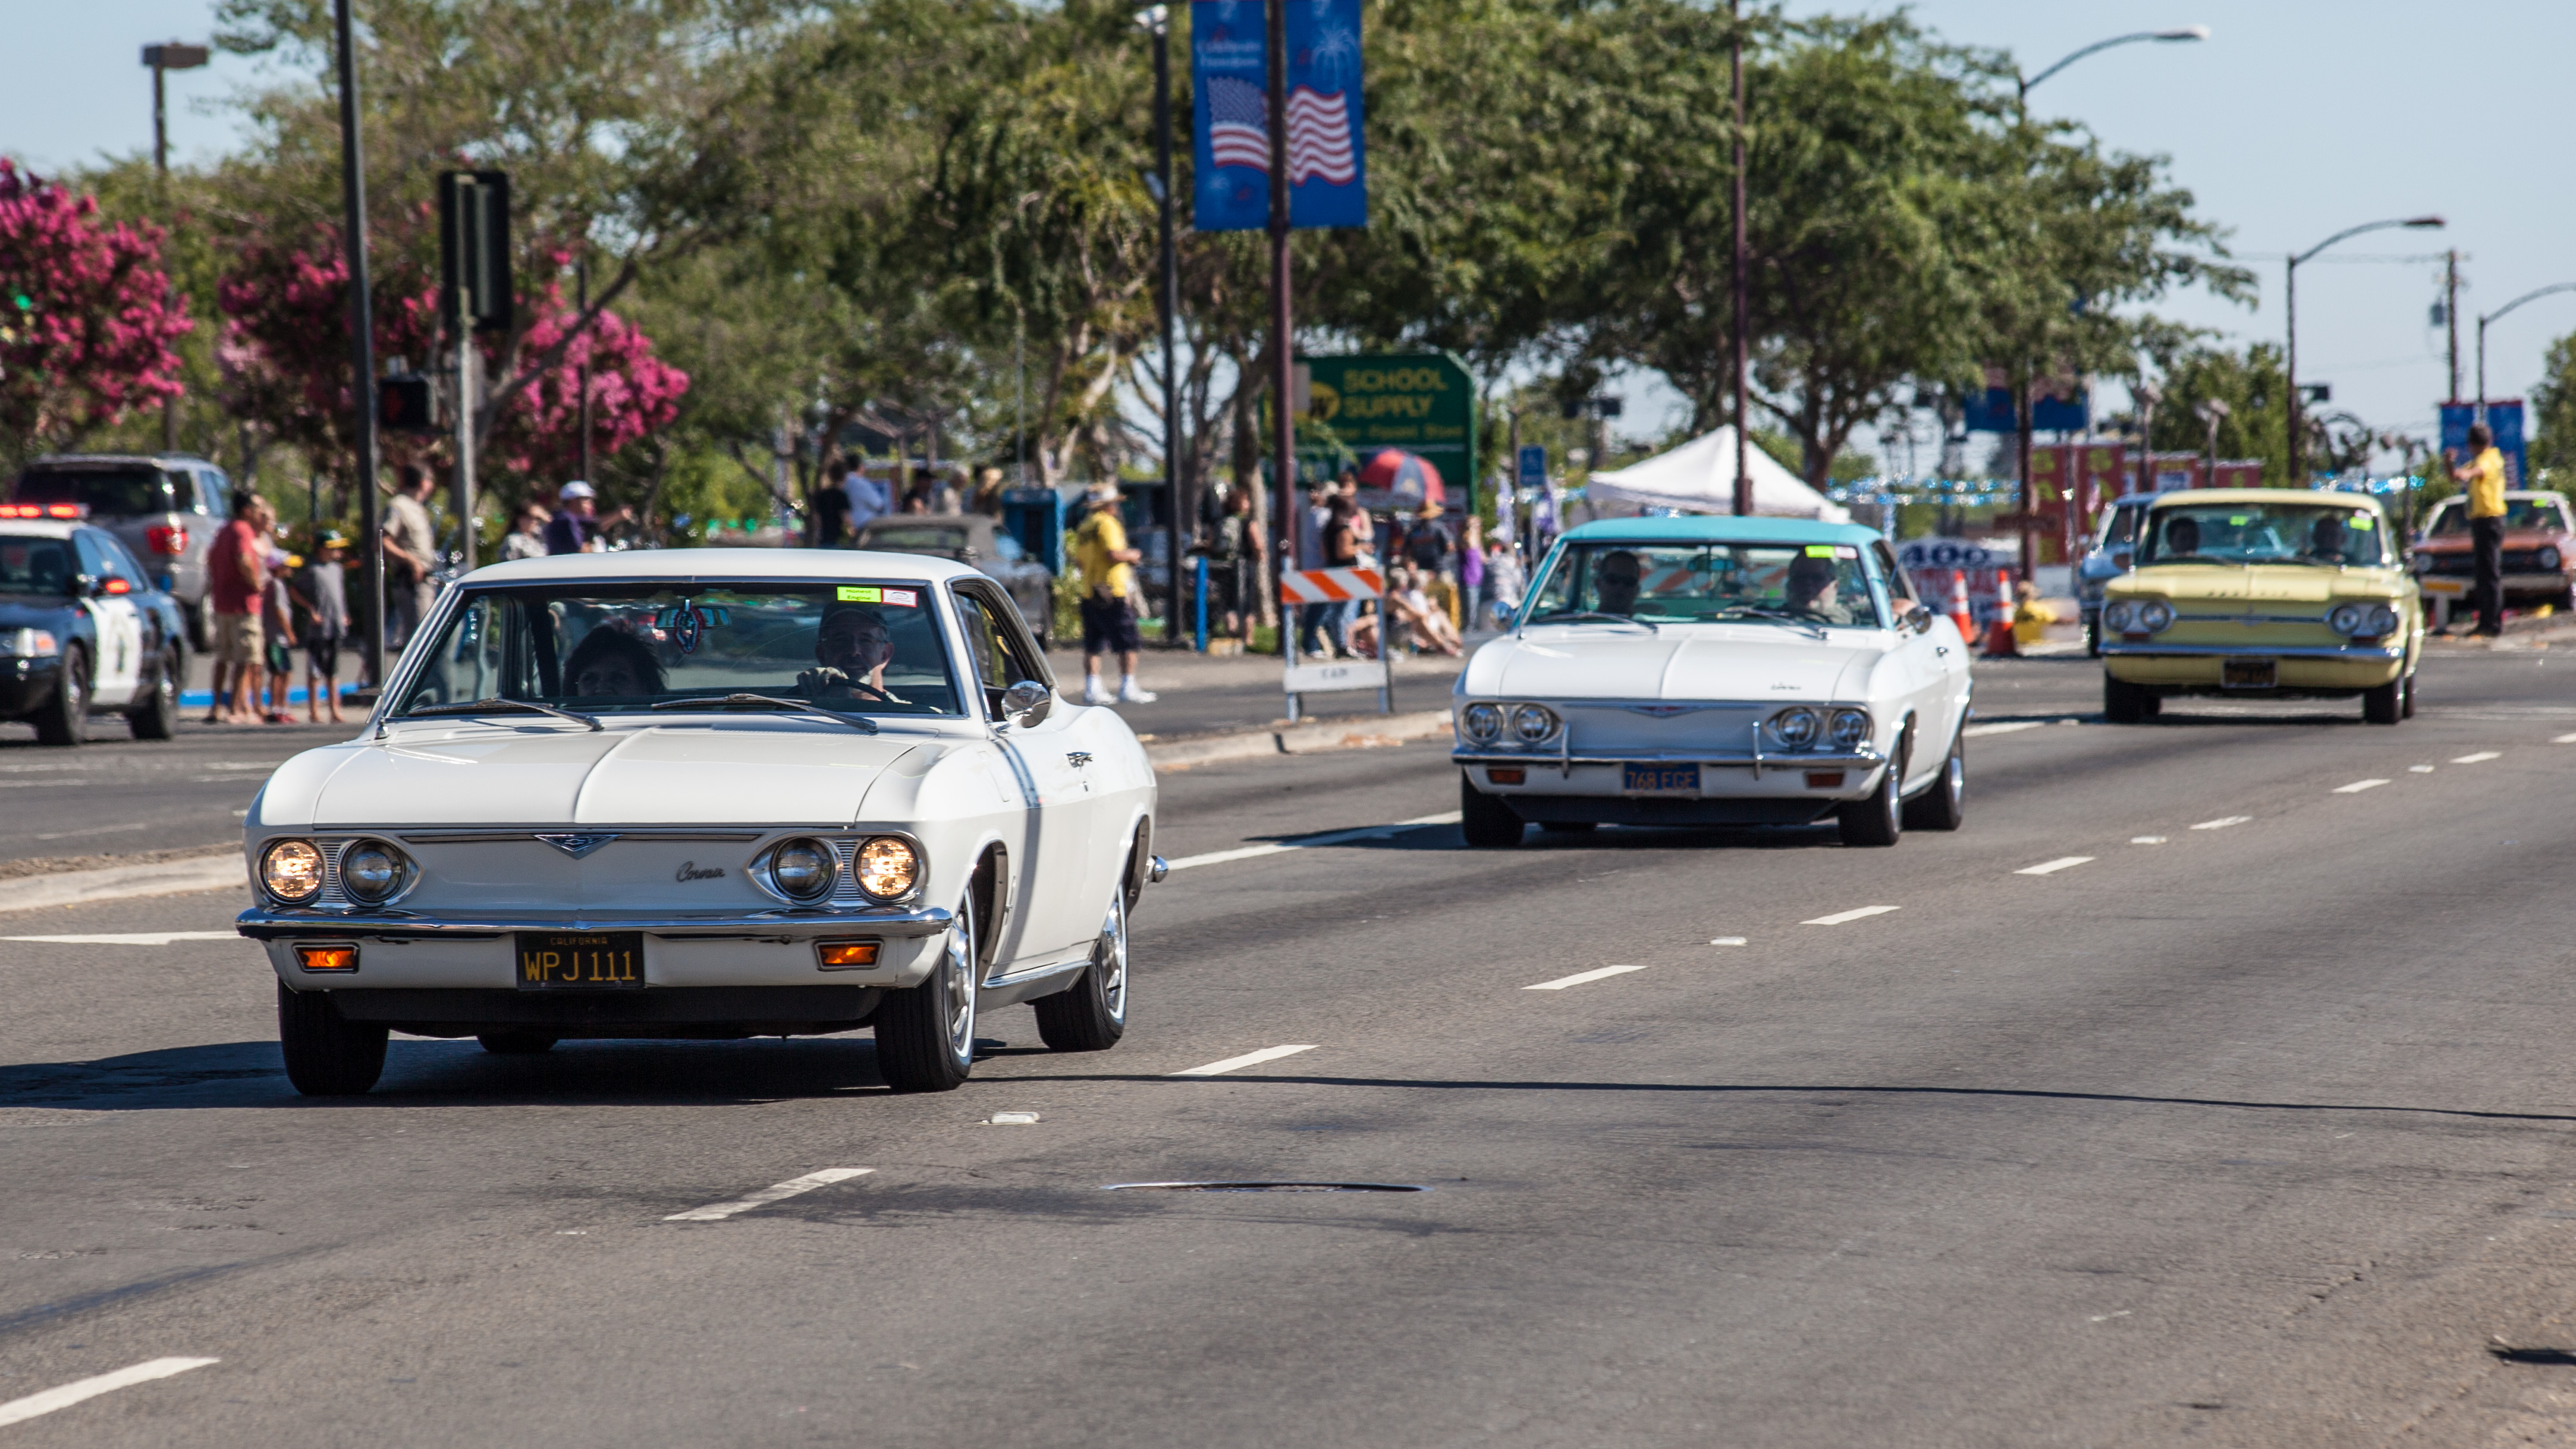
car, vehicle, sports car, supercar, race track, bmw, chevrolet, sacramento, fultonavenue, corvair, 5thannualcamcarcruise, land vehicle, automobile make, luxury vehicle